Houseboat

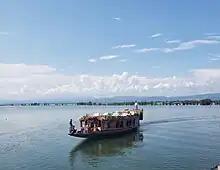
A tourist houseboat in Tanguar Haor, Bangladesh

Houseboats have become more popular as a tourist attraction due to the number of houseboats plying at Tanguar Haor. There is a large, slow-moving houseboat used for leisure trips. This service is inspired by the houseboat used by India's famed author Rabindranath Tagore during his visit to Shilaidaha. It is about long and about wide at the middle, and has been in service since 2021.